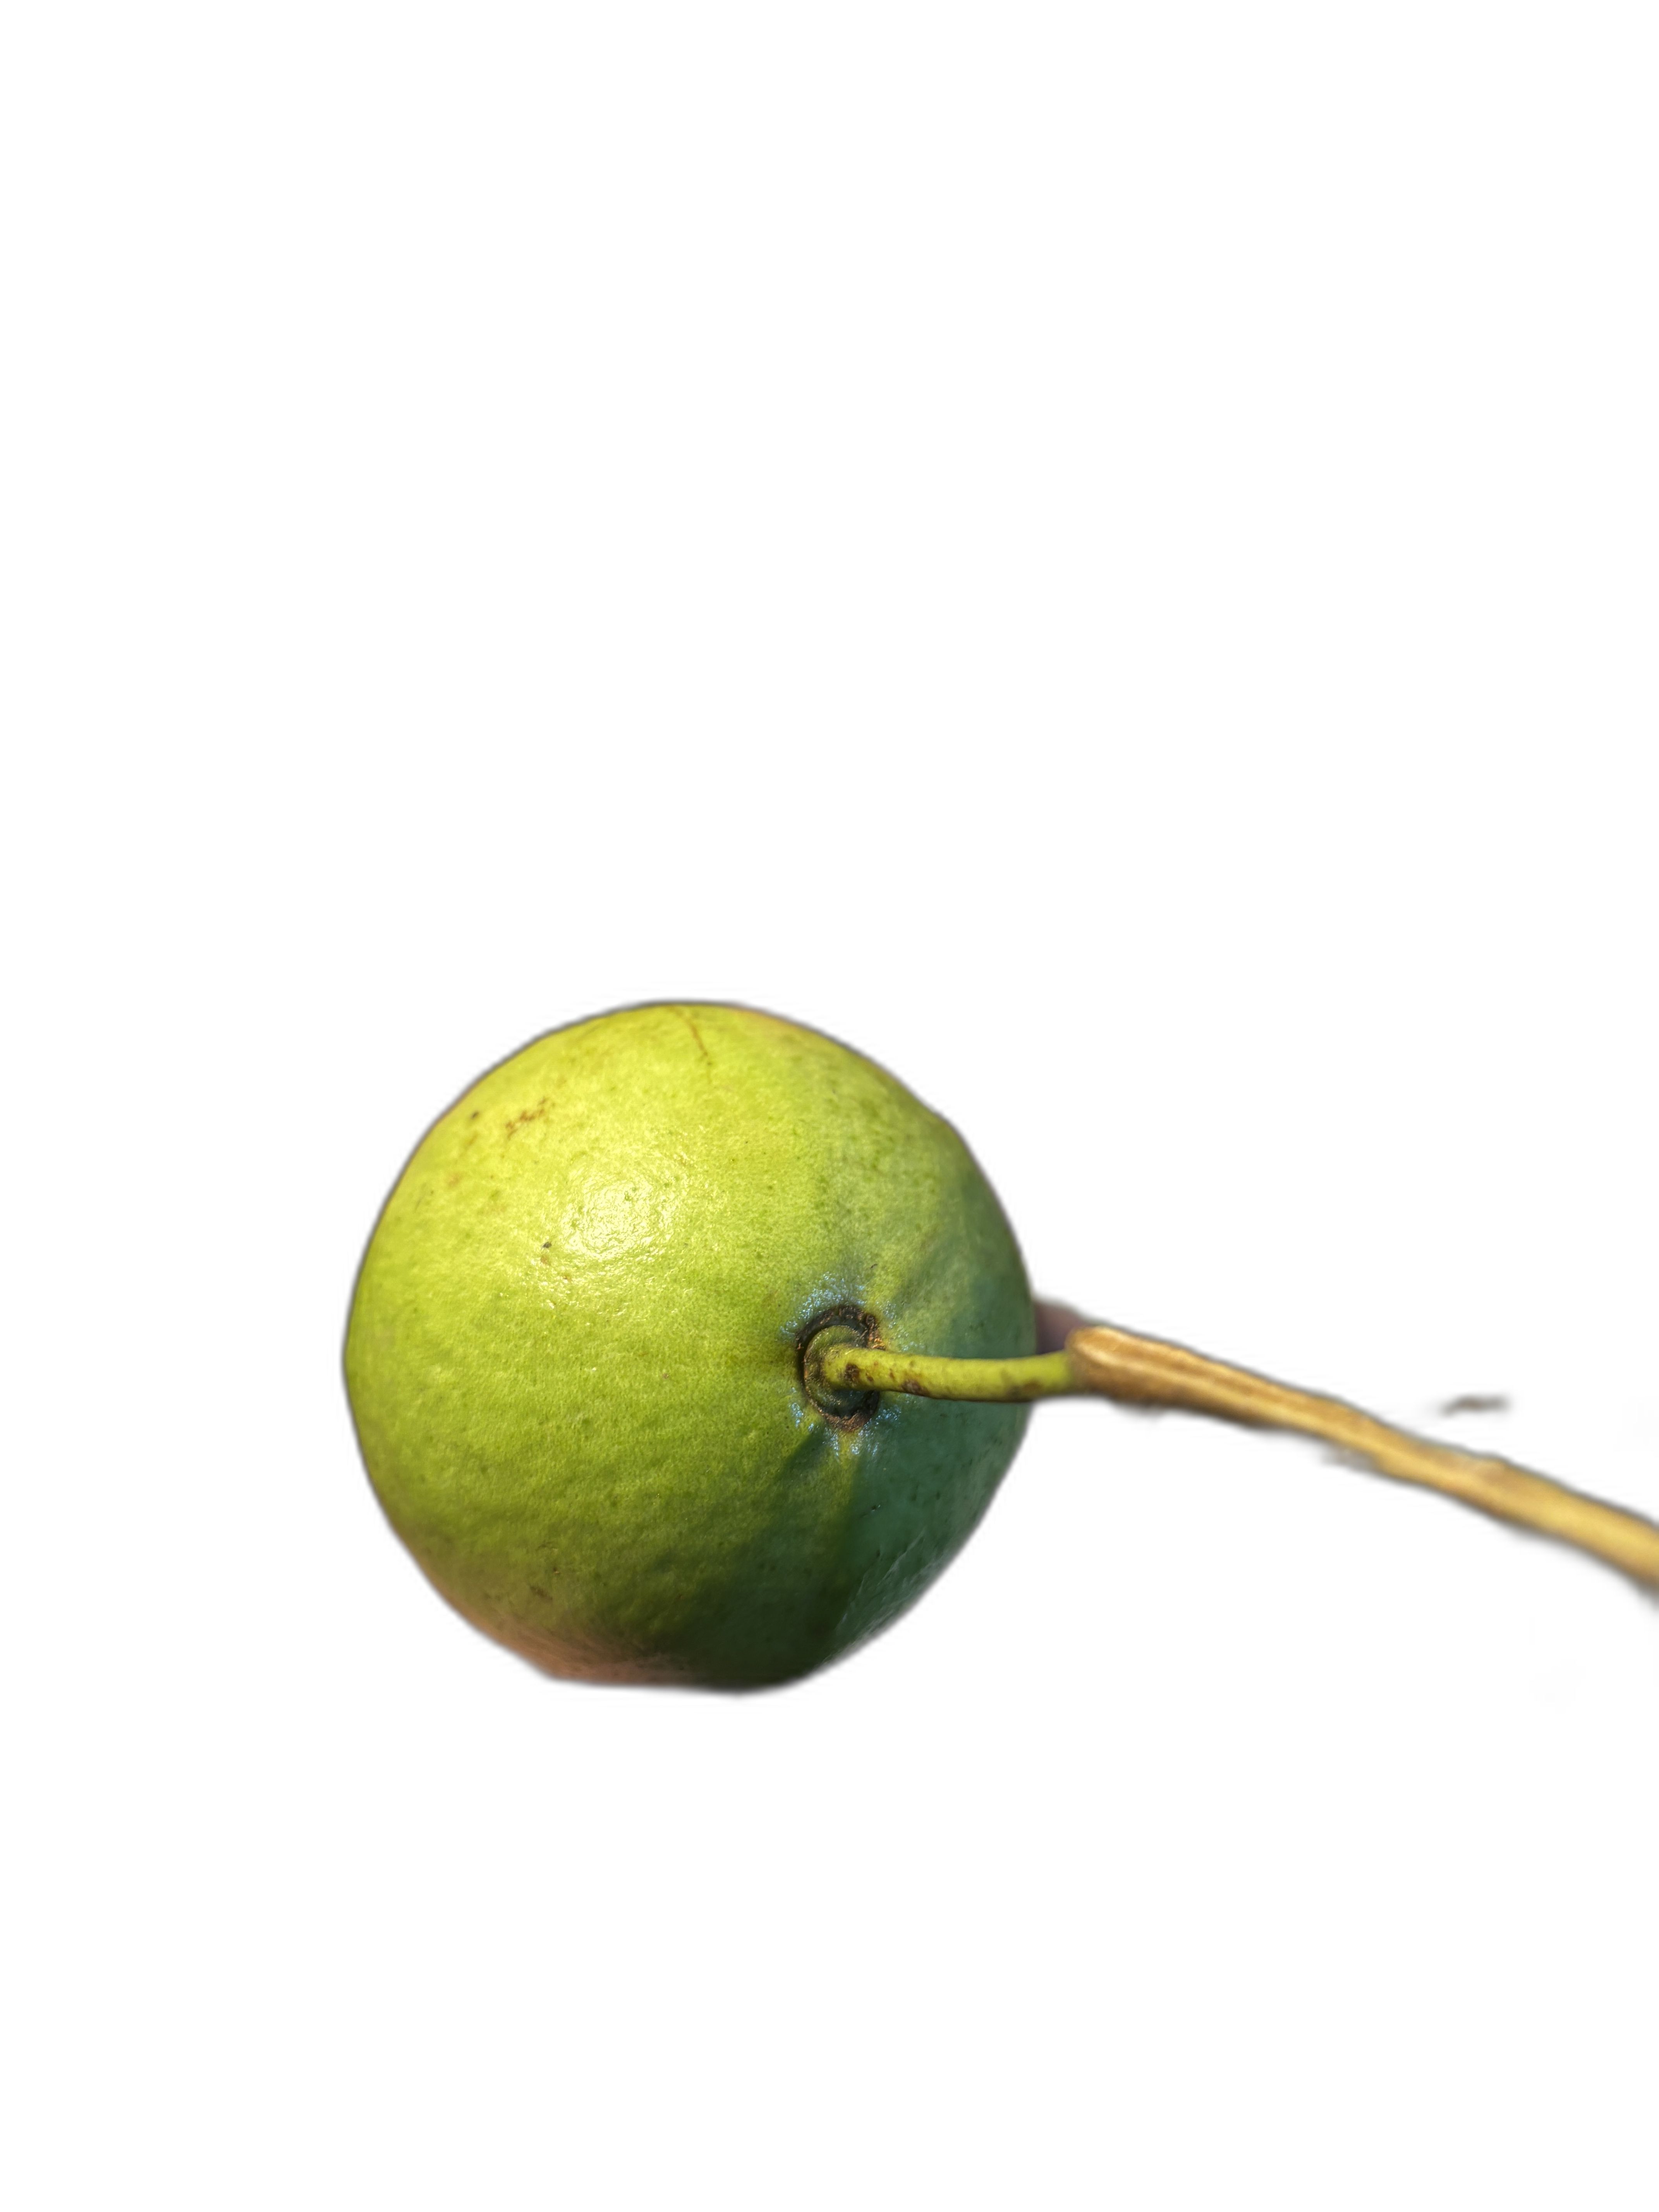
Plant part: fruit
Disease: Healthy